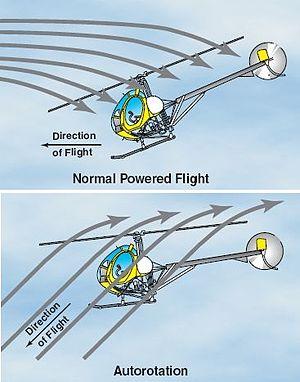
L'autorotation est le mouvement de rotation sur lui-même qu'un mobile peut subir lors de son déplacement dans un fluide : il peut par exemple s'agir d'une hélice non motorisée, fonctionnant à la manière d'une éolienne.